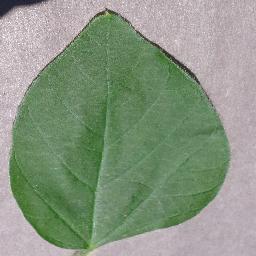
Label: Soybean___healthy